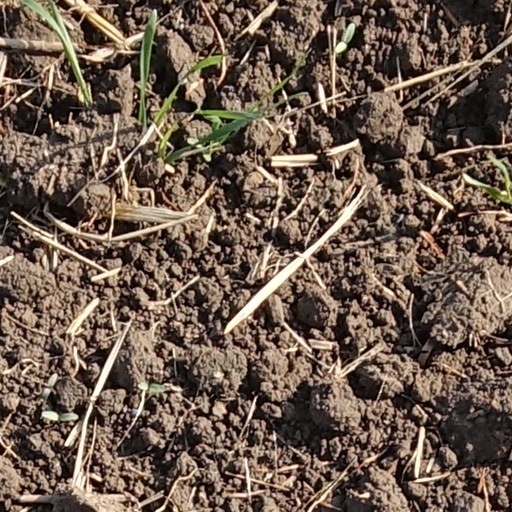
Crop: wheat